SOCATA Rallye family

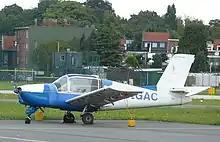
A MS.880B Rallye Club

The SOCATA Rallye is a single-engined, low-wing monoplane light aircraft, capable of STOL (short takeoff and landing) performance. The Rallye is considered to be sound and functional aircraft; efforts were made upon later-built aircraft to improve the type's visual appeal and to clean up the exterior. Composed of all metal construction, it is typically outfitted with a fixed tricycle landing gear, complete with an offset free-castering nosewheel and relatively closely spaced main gear; however, an alternative landing gear configuration is used upon the 235 C model, which was provisioned with fixed tailwheel landing gear instead. Unusually, the landing gear of the Rallye is articulated in order to better withstand the sharp forces that are imposed during STOL landings. Flying Magazine noted that the Rallye is "a "very" nice-landing aircraft".